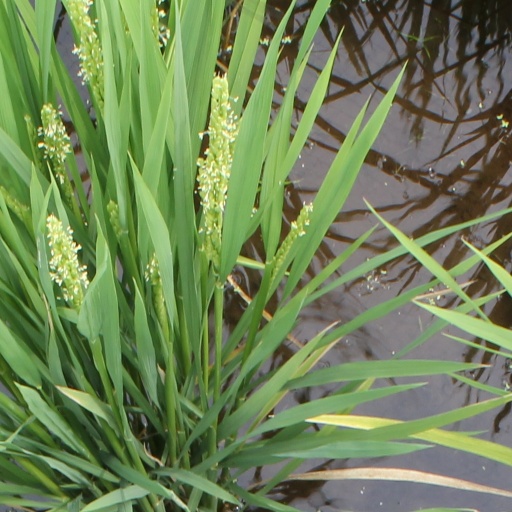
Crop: rice